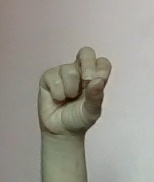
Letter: gaaf